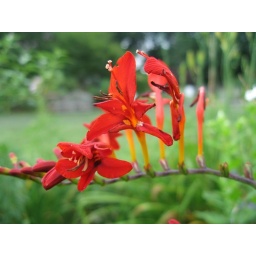
red flowers in va